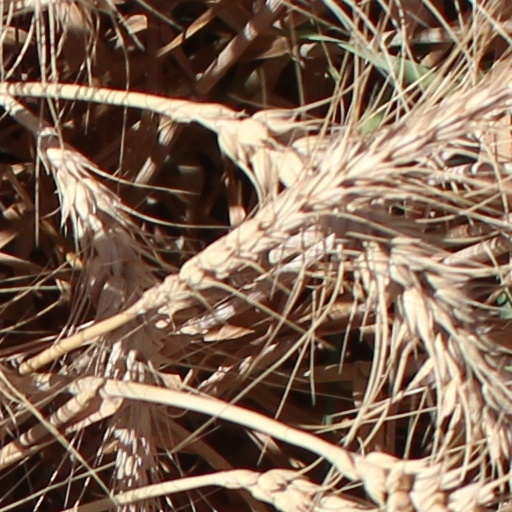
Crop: wheat